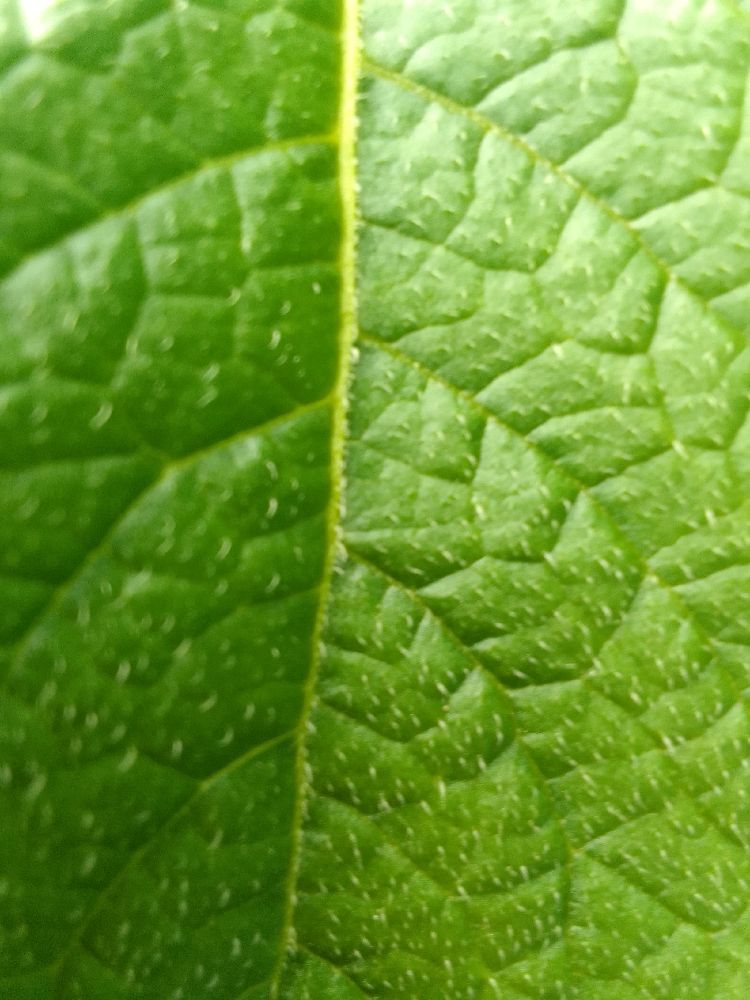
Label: Healthy